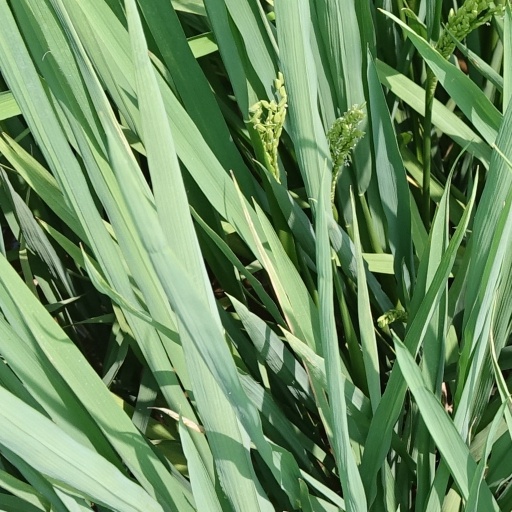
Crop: rice